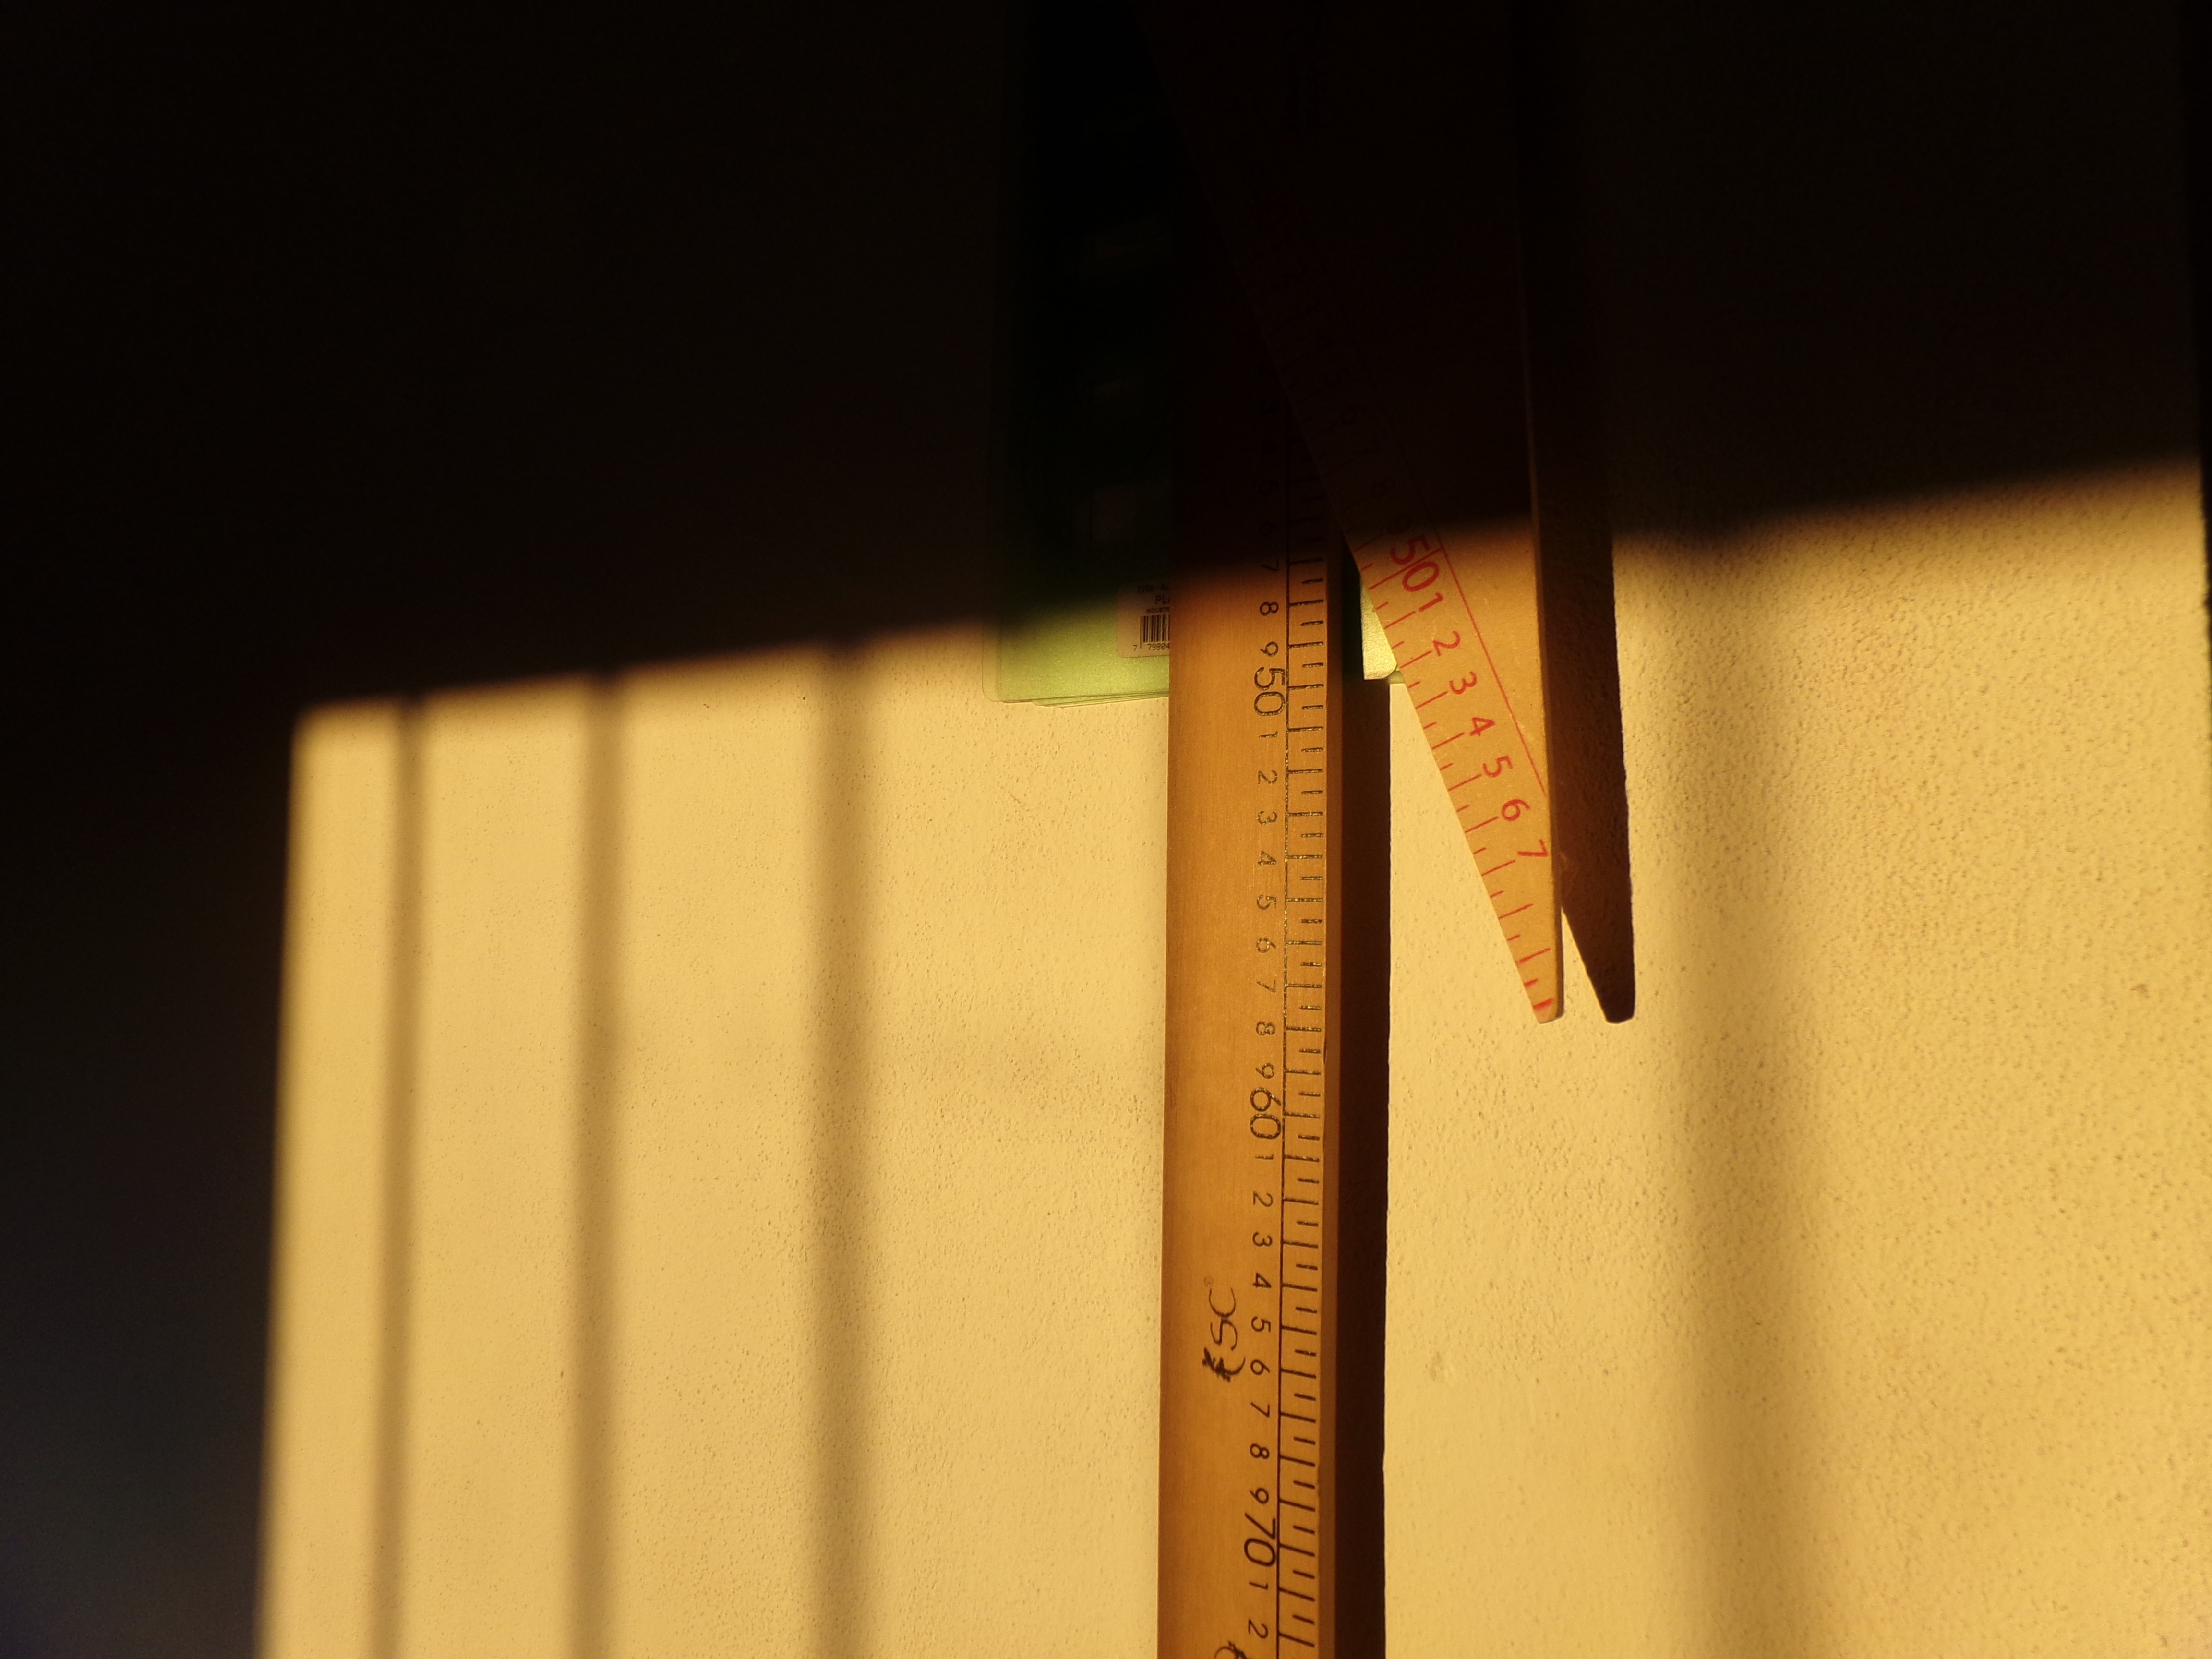
writing, light, wood, number, line, color, shadow, yellow, lighting, interior design, close up, design, text, shape, window covering